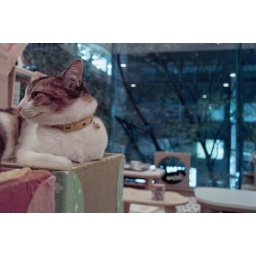
A cat being aloof in a cafe in Tokyo. This cafe has many cats! It has a glass front, overlooking a busy street in Shibuya.